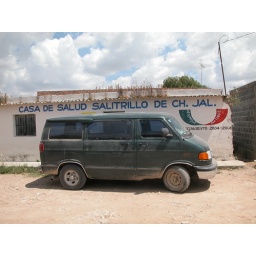
Ojuelos21: Painted to look like a clinic by politicians running for office